Ada Salter

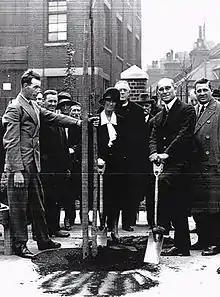
Ada opens a playground by planting a tree. Alfred is on her left.

Re-elected to Bermondsey Council in 1919, Ada was appointed Mayor in 1922, making her the first woman mayor in London and first Labour woman mayor in Britain. Ada refused all the trappings of mayoral insignia or robes, and replaced the Union Jack with a red flag with symbols of Bermondsey, St Olave and Rotherhithe on the town hall. She had launched in 1920 her famous Beautification Committee and now she launched her housing campaign, demolishing the slums that could be demolished and beautifying the slums that could not. By the 1930s she had planted 9000 trees, decorated buildings with window-boxes, and filled all open spaces with flowers, some 60,000 plants. Looking not only for beautification of streets but for beautification of every individual's body, mind and soul, she organised all over the borough music concerts, art competitions, games, sports and children's playgrounds. After a fierce political battle she built her beautiful 'utopian' council houses in Wilson Grove, designed by Ewart Culpin, where they still stand today as exemplary housing. Her electoral results were phenomenal, regularly achieving the highest vote of any councillor in London. When her time in office was over she had hardly spent any of the mayoral 'expenses' allowance. At the 1925 London County Council election, she was elected to represent Hackney South. In 1932 she was elected National President of the National Gardens Guild. Finally, after the 1934 London County Council election, when Labour led by Herbert Morrison took control, Ada was able to spread her green socialist ideals to every corner of the capital. The Green Belt was secured by law in 1938.